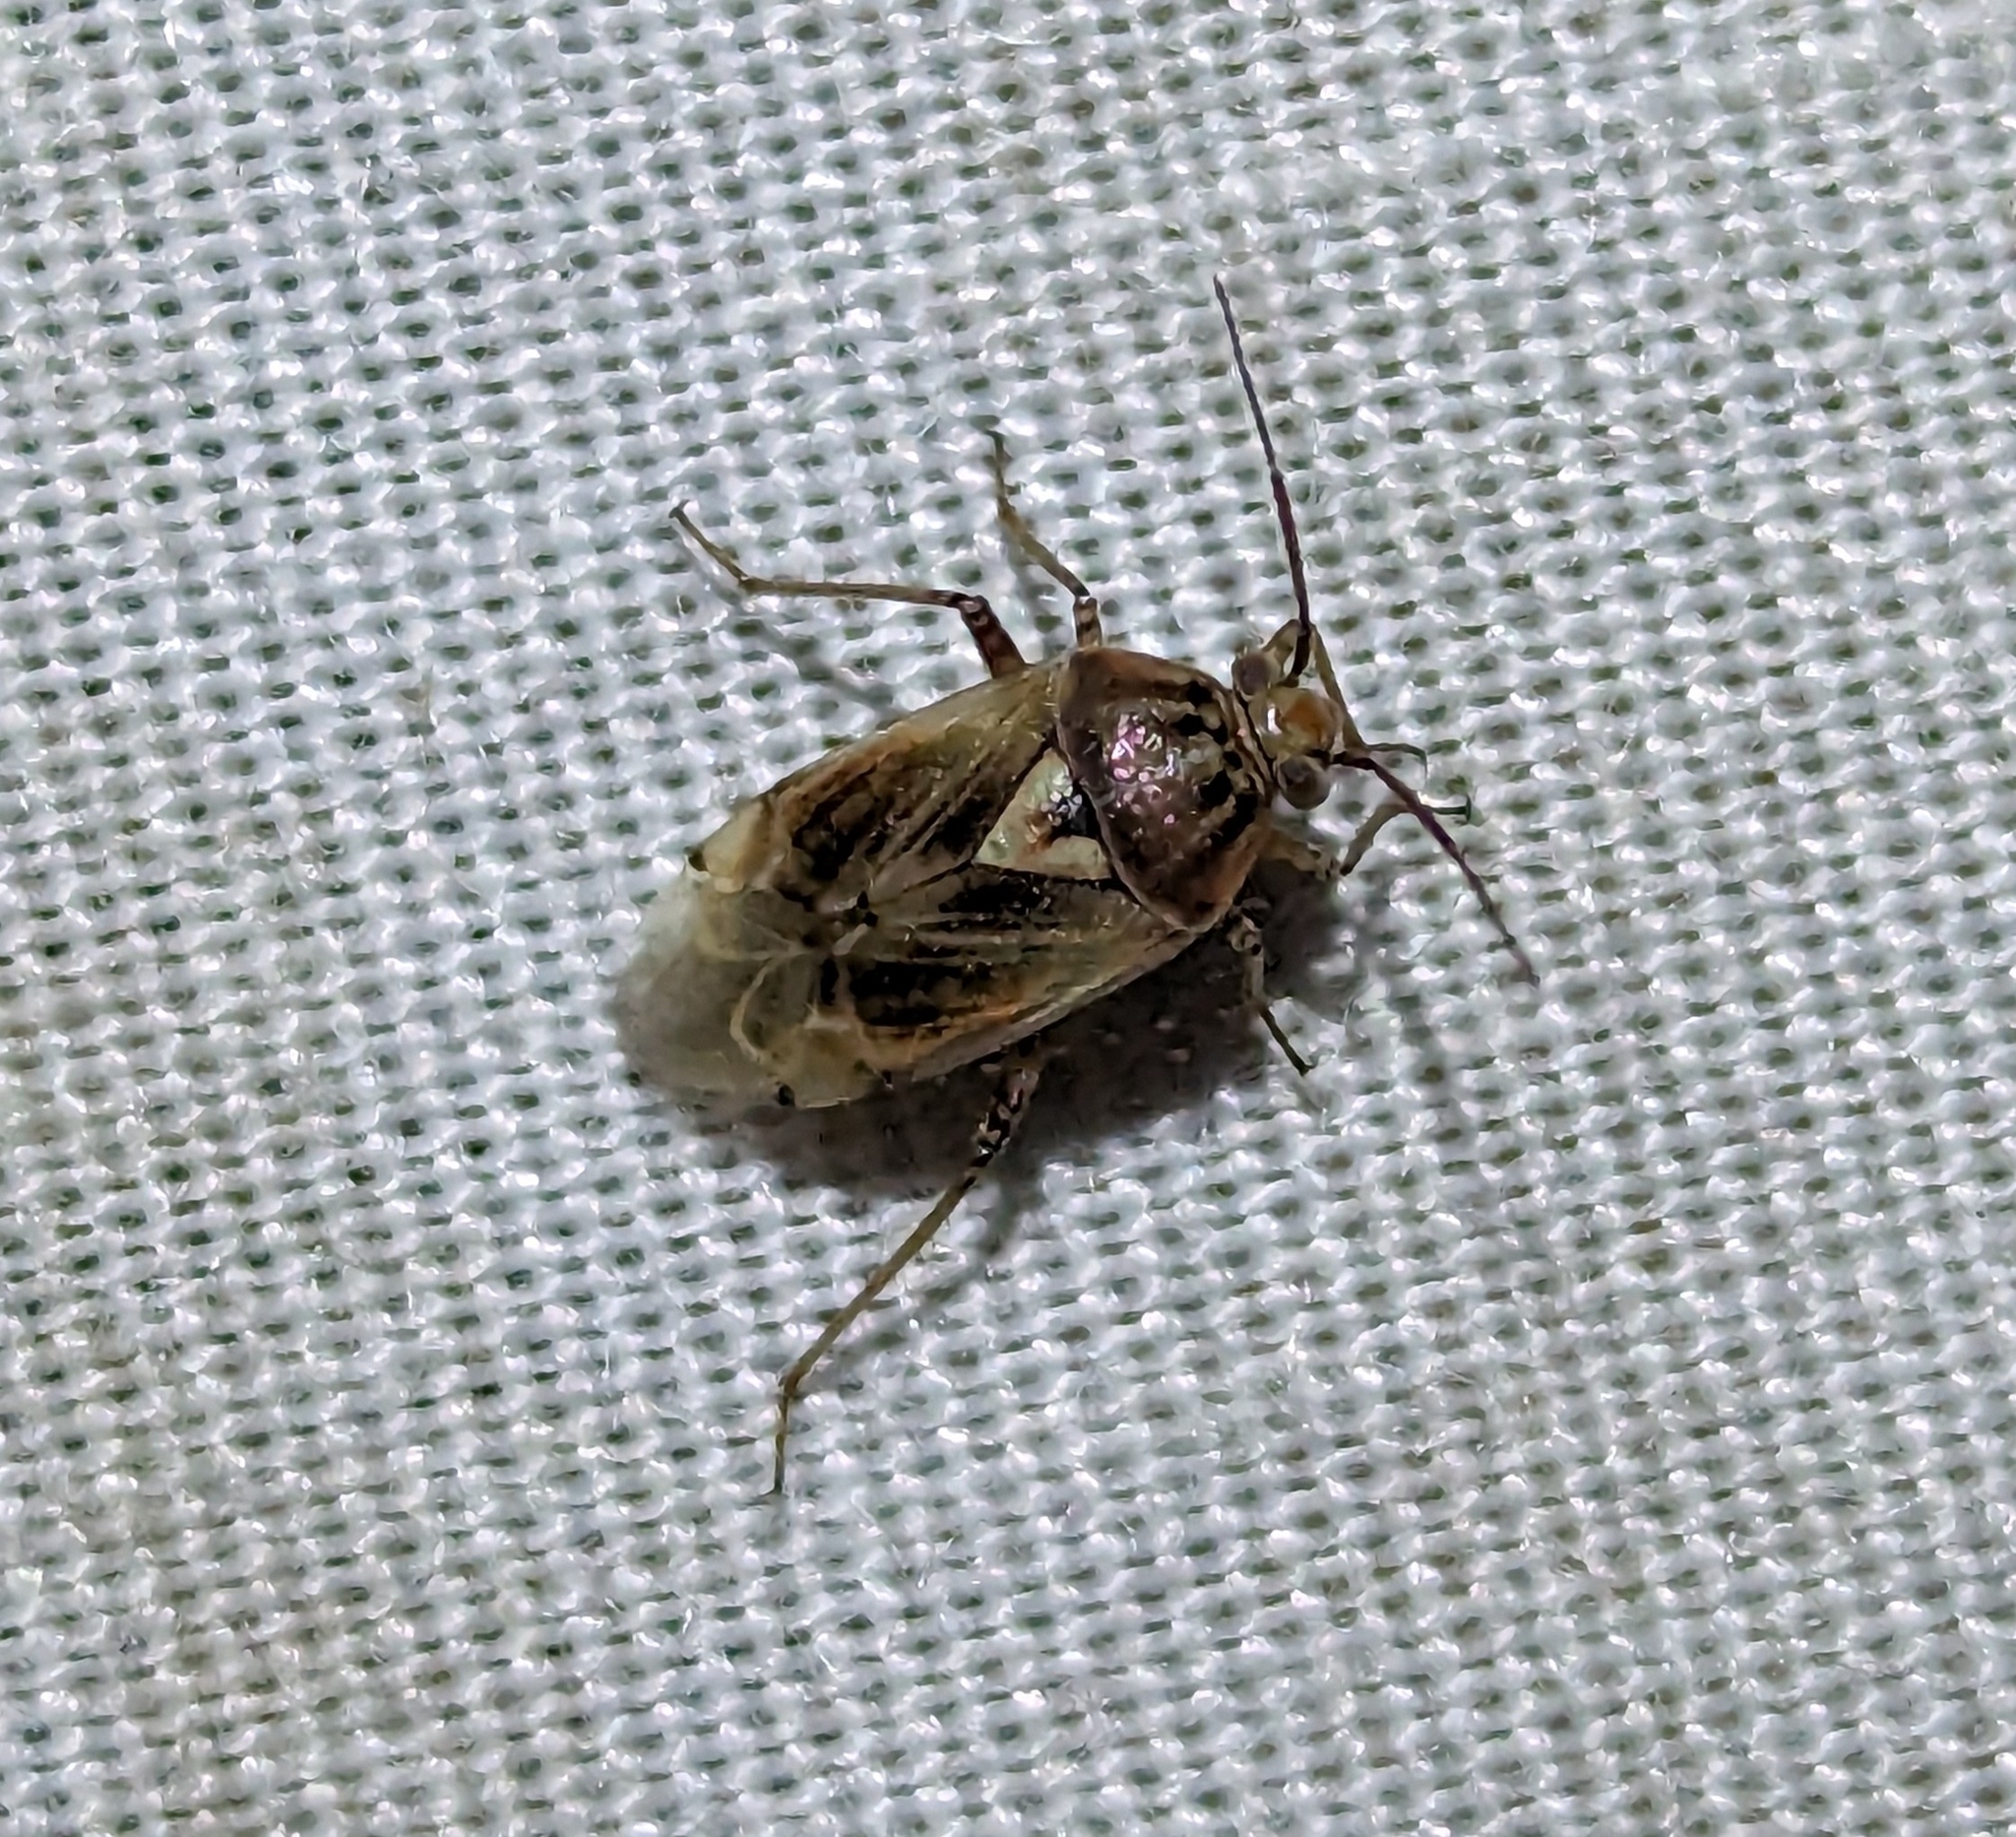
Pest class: lygus_bug